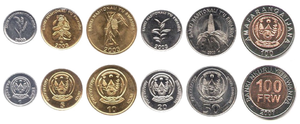
Rwandiske franc
Mønter fra Rwanda.
Rwandisk franc er den møntfod man benytter i Rwanda. Valutakoden er RWF, og en franc inddeles i 100 centimes. Valutaen blev indført i 1960 og erstattede den Belgisk Congo-franc, som i 1916 erstattede den tidligere Tysk Østafrika-rupi.